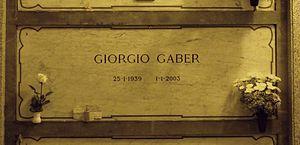
Giorgio Gaberscik, connu sous le nom de scène de Giorgio Gaber est un chanteur, compositeur, acteur et dramaturge italien.